Grumman F-14 Tomcat

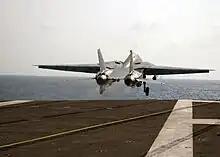
The last F-14 launch from a carrier, USS "Theodore Roosevelt", on 28 July 2006

The F-14 began replacing the F-4 Phantom II in U.S. Navy service starting in September 1974 with squadrons VF-1 "Wolfpack" and VF-2 "Bounty Hunters" aboard and participated in the American withdrawal from Saigon. The F-14 had its first kills in U.S. Navy service on 19 August 1981 over the Gulf of Sidra in what is known as the Gulf of Sidra incident. In that engagement, two F-14s from VF-41 Black Aces were engaged by two Libyan Su-22 "Fitters". The F-14s evaded the Libyan missile and returned fire, downing both Libyan aircraft with AIM-9L Sidewinders. U.S. Navy F-14s once again were pitted against Libyan aircraft on 4 January 1989, when two F-14s from VF-32 shot down two Libyan MiG-23 "Floggers" over the Gulf of Sidra in a second Gulf of Sidra incident.